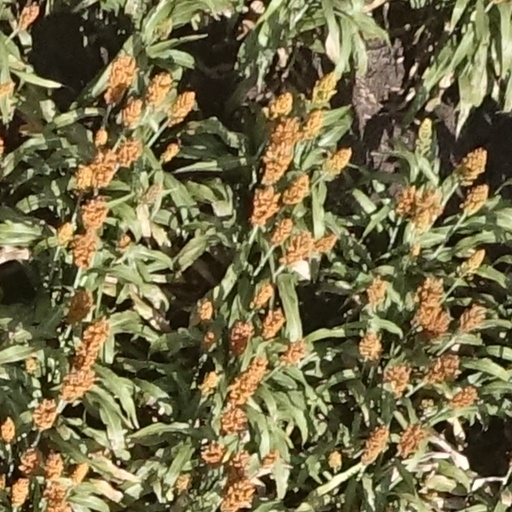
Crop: sorghum